Question: Please indicate a possible affordance area of the knife that can be used for holding
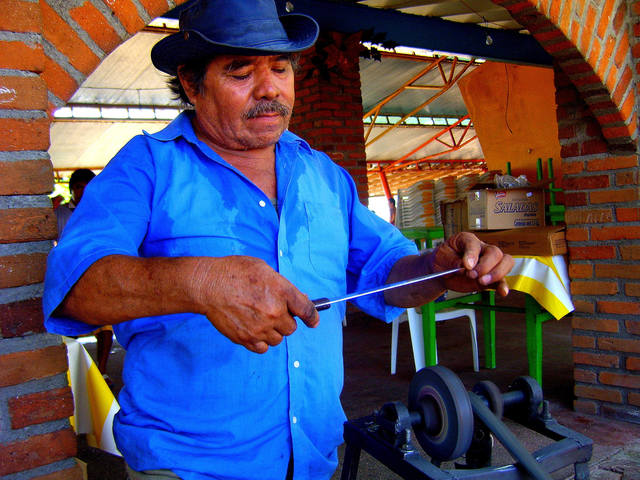
Answer: [237.5, 297.5, 332.5, 320.5]